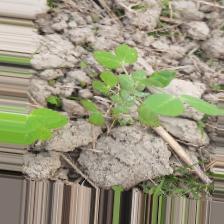
Label: Powdery Mildew